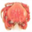
Label: cra